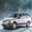
Label: automobile